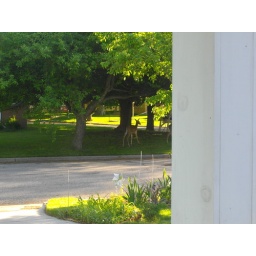
A couple of deer walking by the house in the early morning hours.